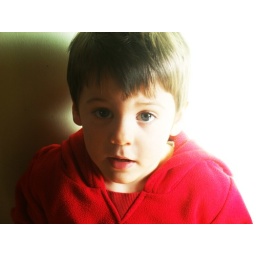
My brother, James. Taken at the wall beside the front door with natural light coming through the window on the door.